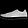
Label: Sneaker